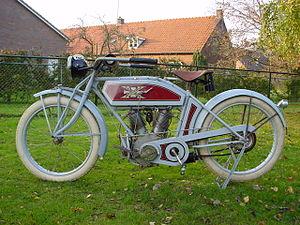
Excelsior Motor Manufacturing & Supply Company était une fabrique américaine de motos créée en 1907 et basée à Chicago. En 1912, la compagnie fut rachetée par Ignaz Schwinn, propriétaire des vélos Arnold, Schwinn & Co. La même année une Excelsior fut la première moto à être officiellement chronométrée à une vitesse de 100 milles par heure. La Société Henderson Motorcycle est devenue une division d'Excelsior quand Schwinn racheta Henderson en 1917. En 1928, Excelsior était à le troisième fabriquant de motos aux États-Unis derrière Indian et Harley-Davidson. La Grande Dépression convaincu Schwinn de fermer Excelsior en septembre 1931.